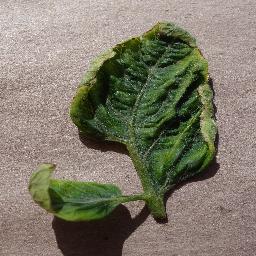
Label: Tomato___Tomato_Yellow_Leaf_Curl_Virus